Gan Eng Seng

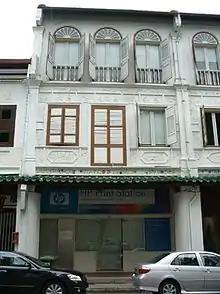
Former residence of Gan Eng Seng at No. 87 Amoy Street.

Gan was of Hokkien Chinese descent, born and educated in Melaka, and the eldest son of five in his family. His forefathers immigrated from Fujian, China, to Malaya. Owing to poor circumstances, he had an elementary school education in which he learnt to read and write in simple English and keep accounts. After his father's death, Gan, then 16 years old, was involved in the nutmeg business on a very small scale.